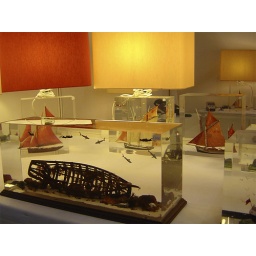
very beautiful lamps in a show boat we went to